Battle of San Carlos (1982)

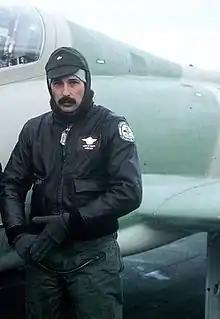
Argentine Navy Lt Owen Crippa and his Aermacchi MB-339

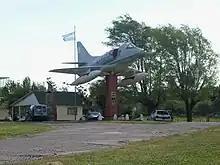
Gate guardian at the flying club Mar del Plata painted in the colours of "3-A-314", the last A-4Q to attack HMS "Ardent"

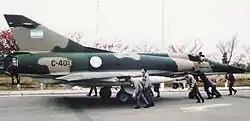
IAI Dagger

The Argentine Army force on site was a section from the 25th Infantry Regiment named Combat Team Güemes. The 62-man unit, under 1st Lieutenant Carlos Esteban, was dispatched to the area on May 15 following HMS "Alacrity"'s passage through Falkland Sound. An outpost with two 81mm mortars and two recoilless 105mm rifles was established on Fanning Head, in order to watch for amphibious landings and control the entrance to the Sound. On the night of the British landings, 19 men under 2nd Lieutenant Roberto Reyes were manning the outpost, while Esteban and the remainder of the unit were stationed in Port San Carlos settlement.